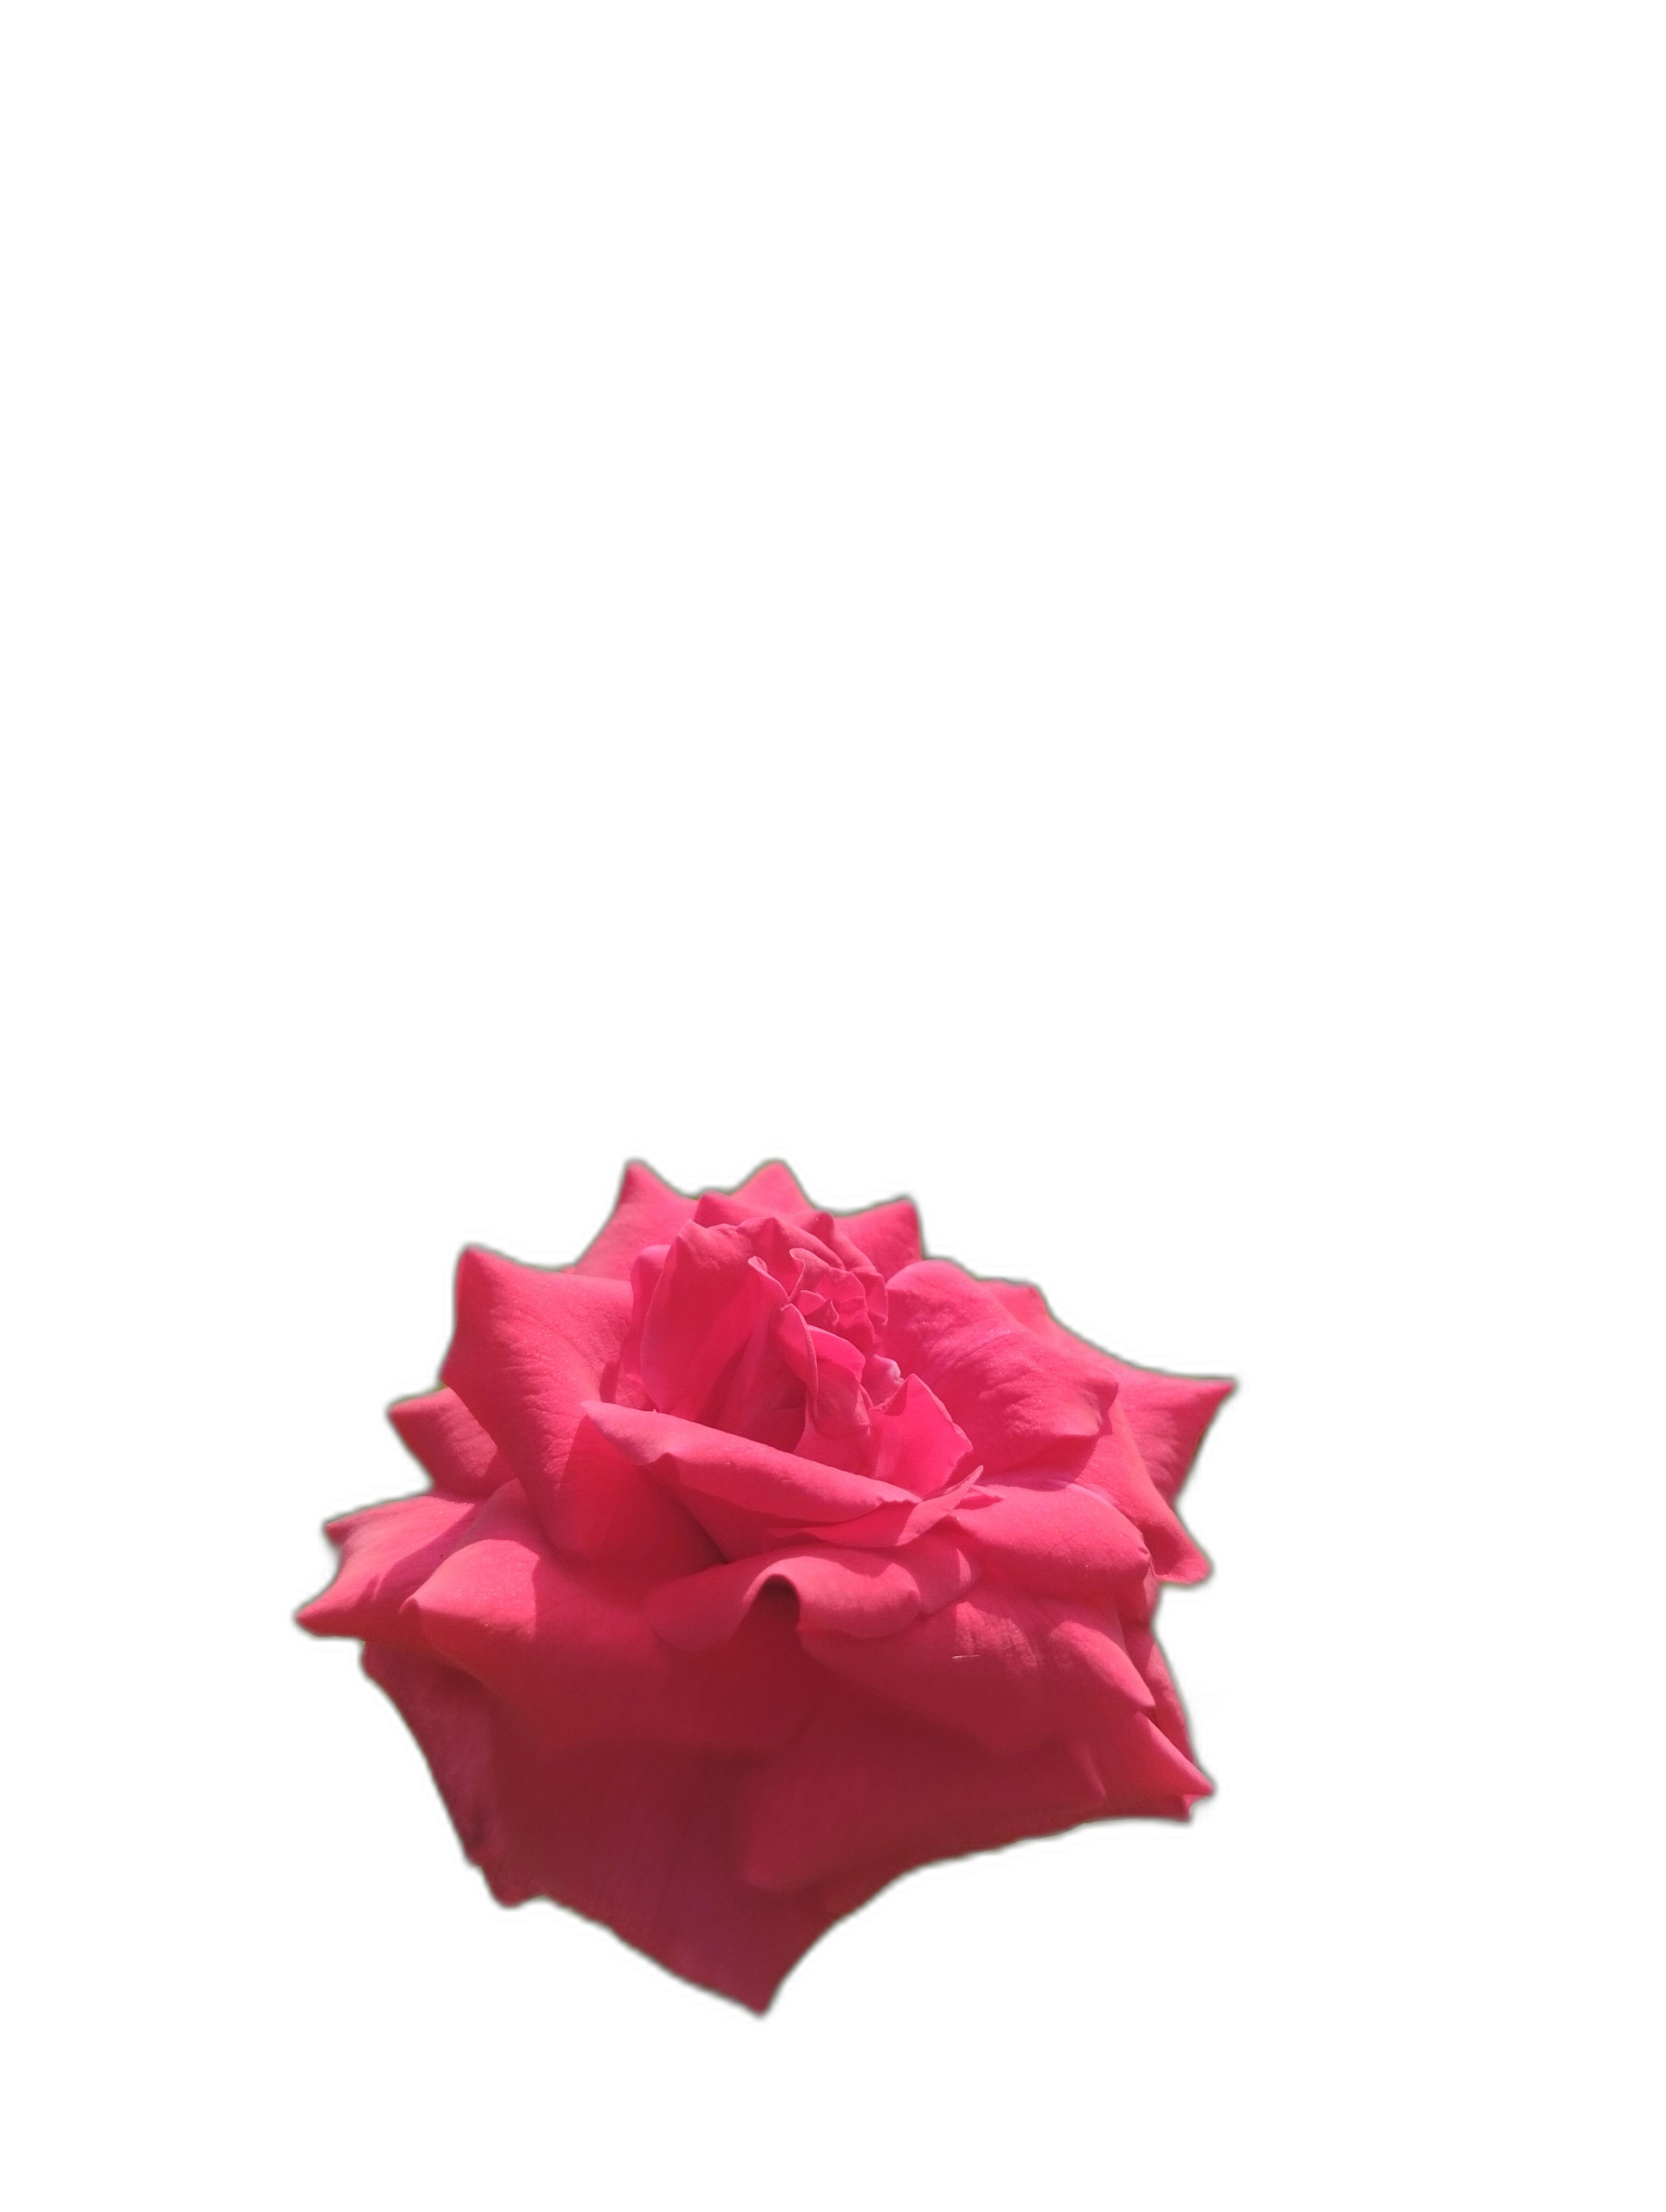
Label: Rose